Yasha (manga)

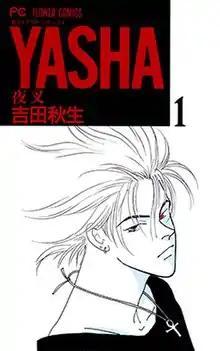
Cover of the first "tankōbon" volume of "Yasha", featuring the main character Sei Arisue.

is a Japanese "shōjo" manga series written and illustrated by Akimi Yoshida and published by Shogakukan. It has 12 volumes, the first published on 11 December 1996 and the last on 23 August 2002. It was adapted into a Japanese television drama series in 2000. A sequel manga series, "Eve no Nemuri", has five volumes, the first published on 26 January 2004 and the last on 20 December 2005.